Giulio Giorello

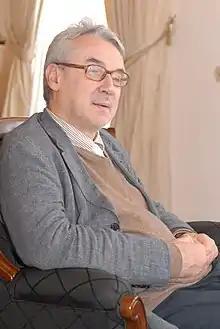

Giulio Giorello (14 May 1945 – 15 June 2020) was an Italian philosopher, mathematician, and epistemologist.